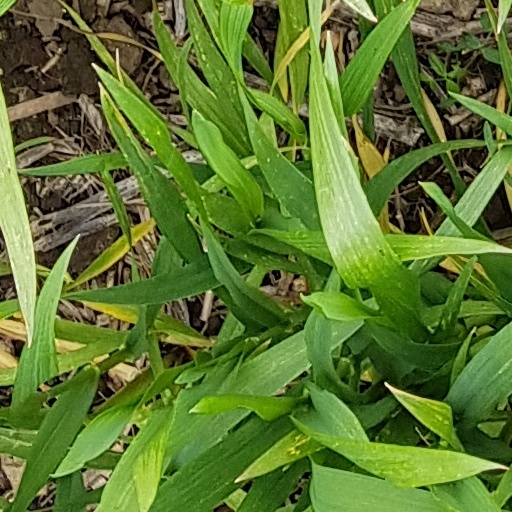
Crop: wheat